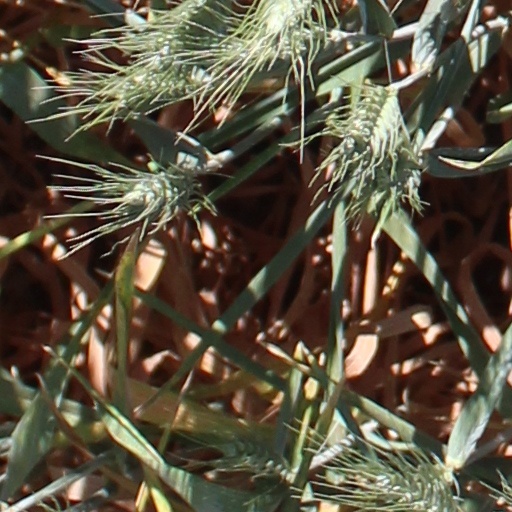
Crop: wheat